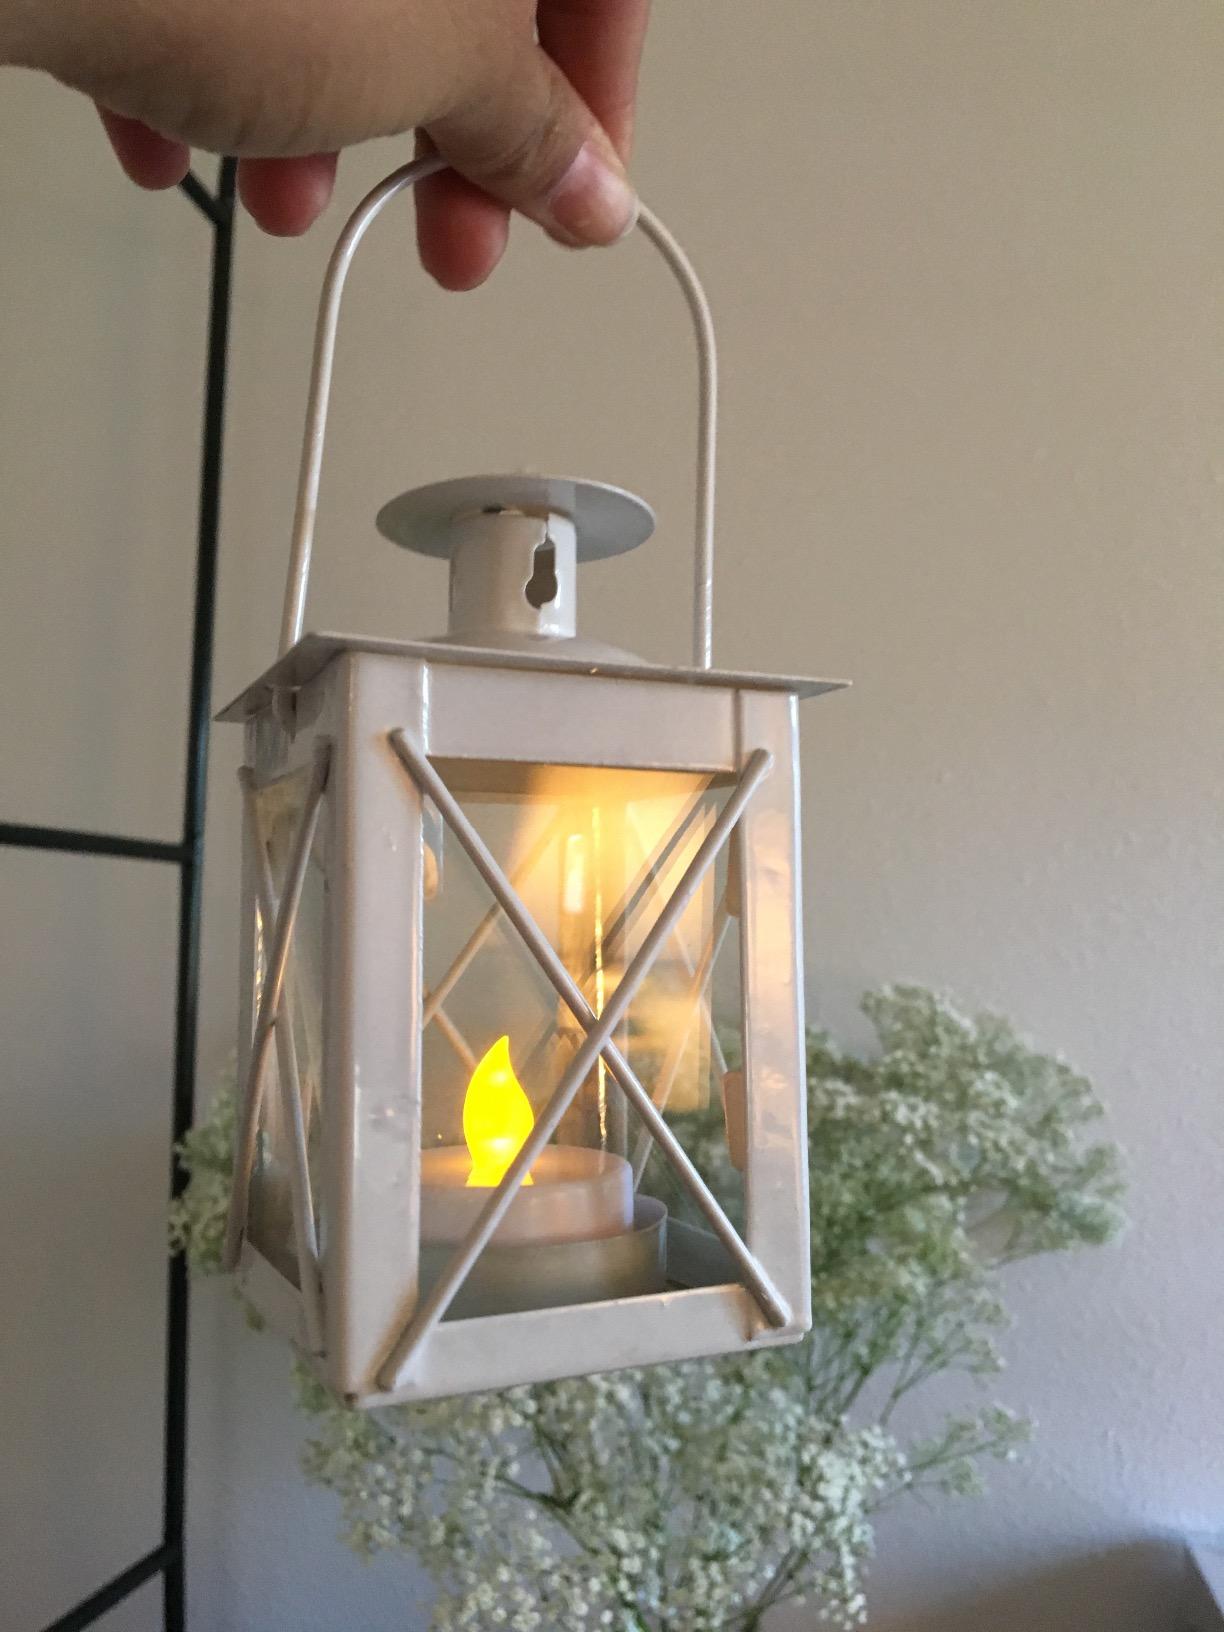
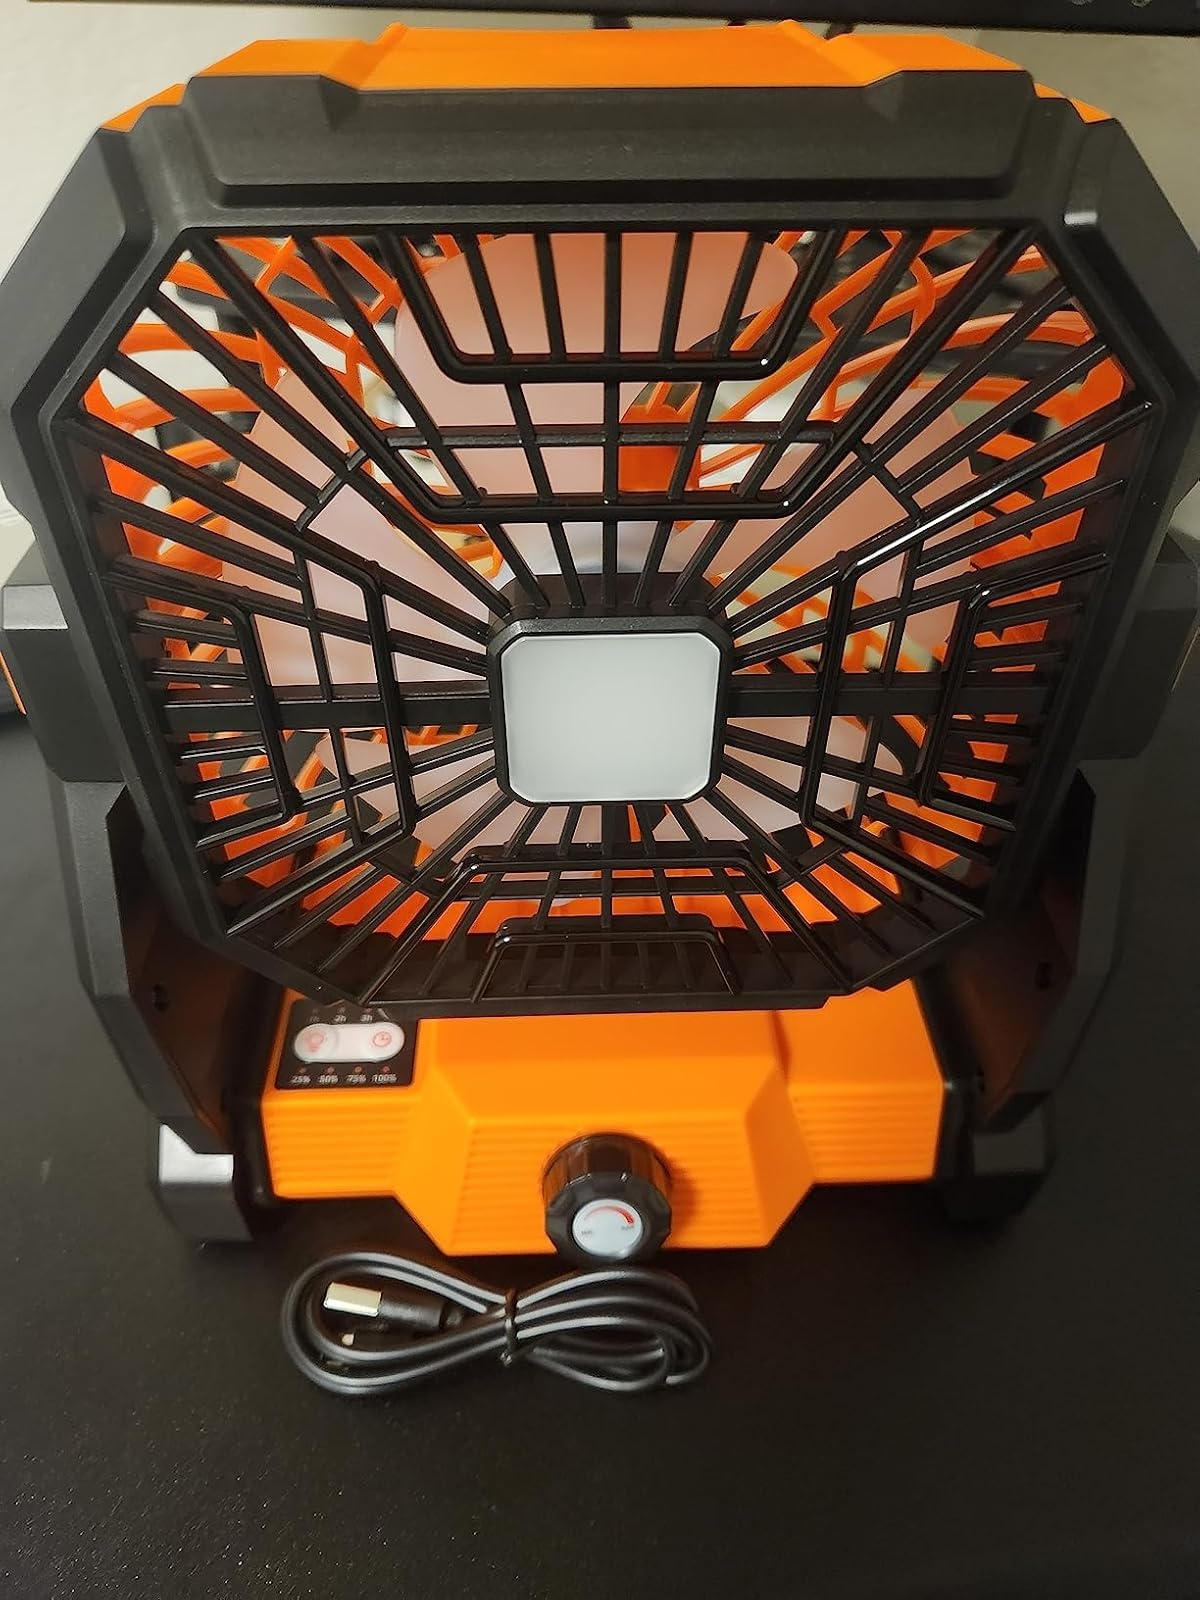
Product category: lantern
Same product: no